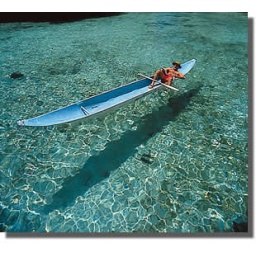
water so clear in cebu